Imperial Crown Style

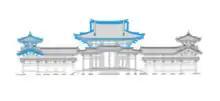
In this Ground front elevation of Byōdō-in, the roof components Kikutarō Shimoda incorporated into Imperial Crown amalgamate style, are highlighted in blue.

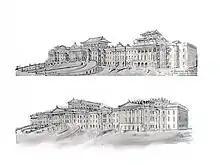
Drawings of Shimoda Kikutaro's design of the Diet building in the Imperial Crown amalgamate style (1919)

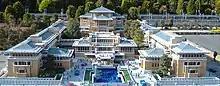
Model of the Imperial Hotel, a project both Kikutarō Shimoda and Frank Lloyd Wright had been employed to design

Having left the Imperial Hotel project, Shimoda submitted preliminary studies for the Imperial Diet building competition which was not successful. However his petitions to the National Diet were successful in having the final design changed, and to draw attention to what became known as "Imperial Crown Amalgamate Style" to the government, public, and his professional peers. It was not until the early 1930s that "Military Hall", was built conforming to Shimoda's specifications for Imperial Crown Amalgamate style. The Kanegawa Prefectural Office, had been built before Military Hall, but had already departed from Shimoda's original style. As more examples by different architects became more popular in the 1930s, most variations in design became known as "Emperor's Crown Style".